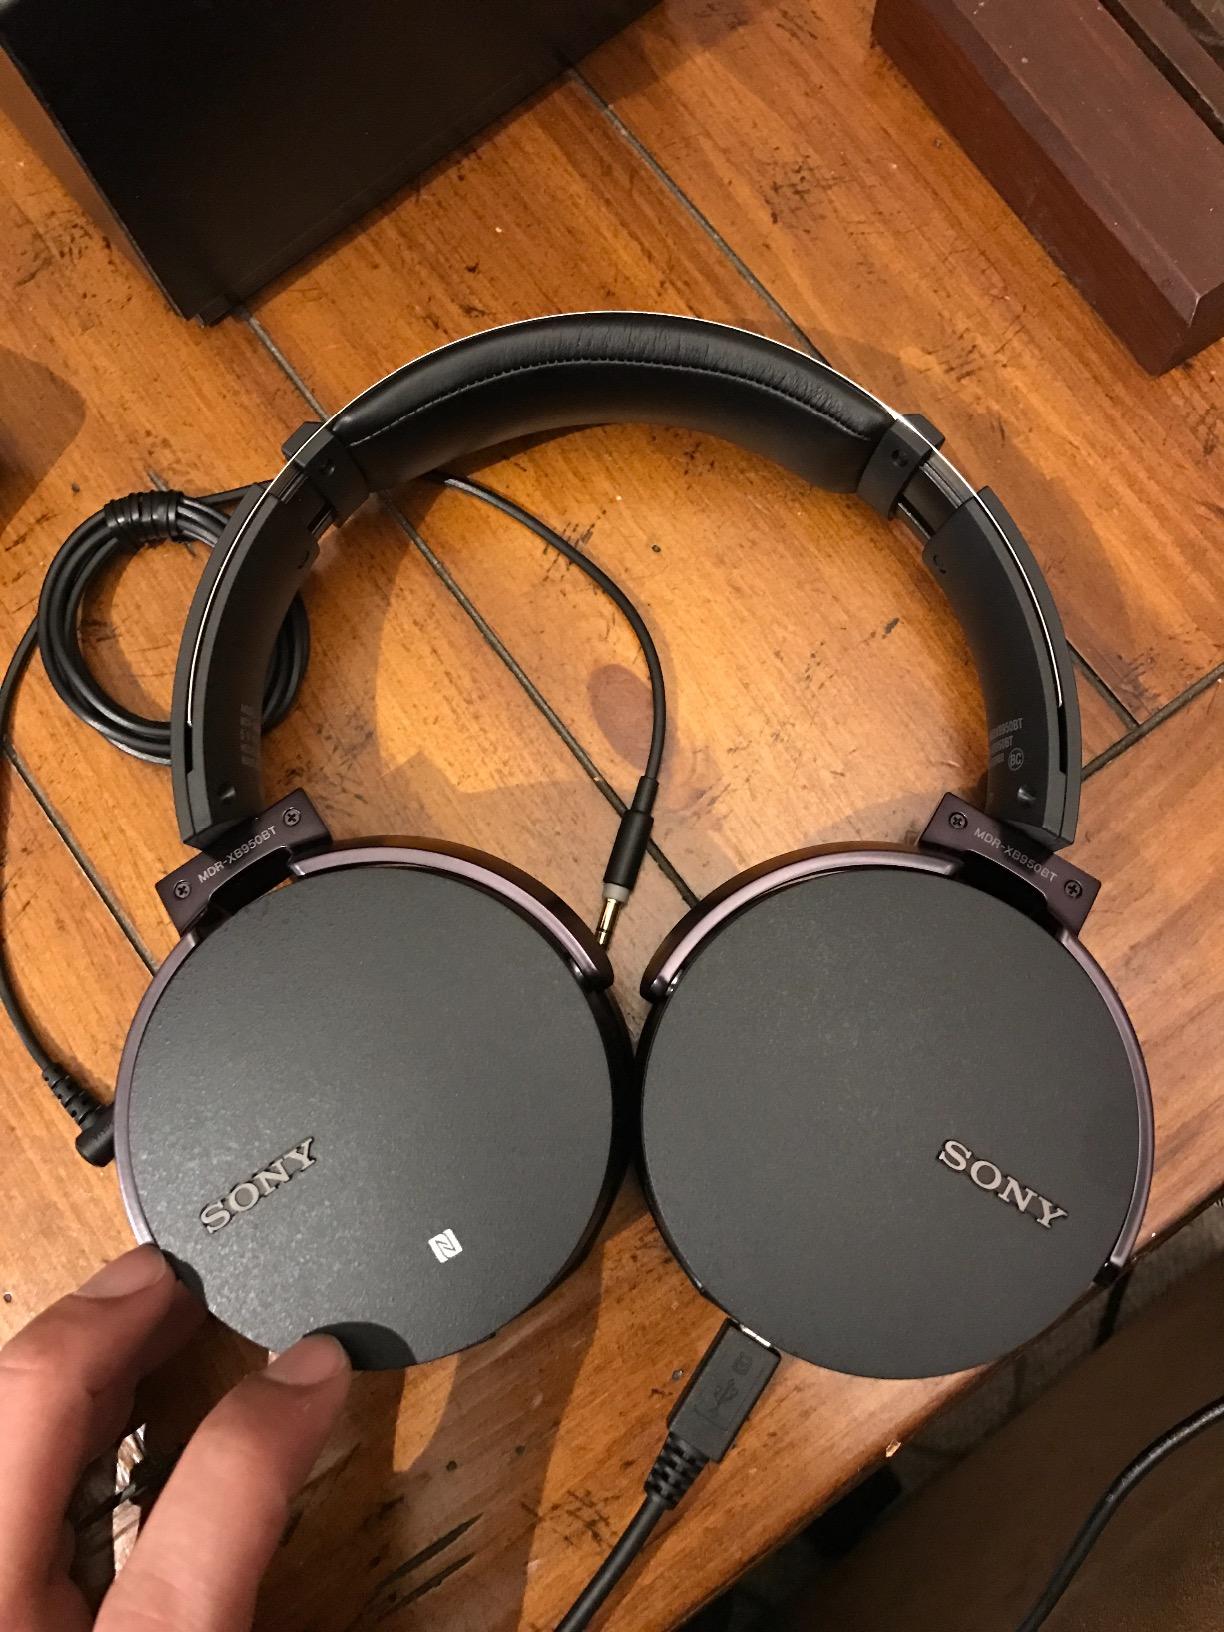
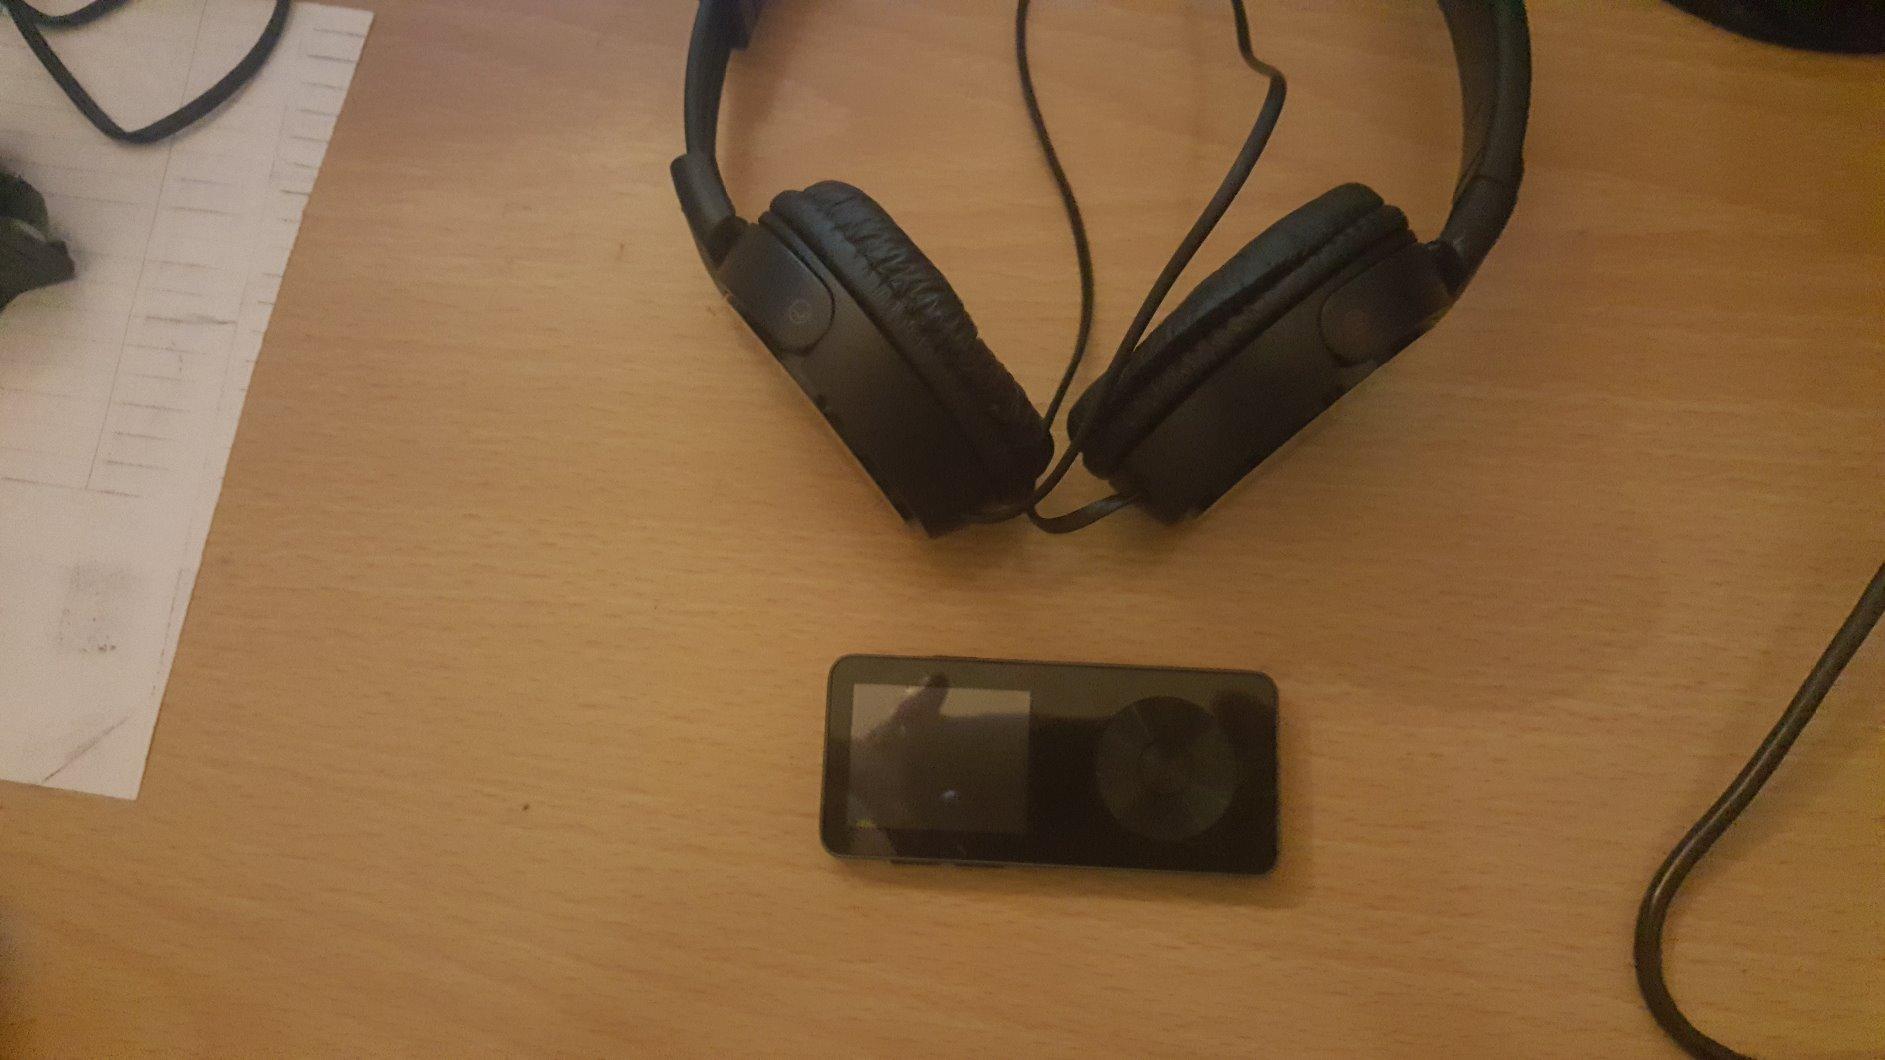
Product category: headphones
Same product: no